Eckhard Märzke

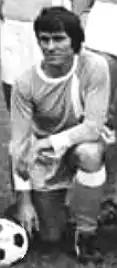
Märzke in 1978

Eckhard Märzke (also Eckhart and Eckart in other sources; born 7 December 1952) is a former East German football player and currently manager of FC Pommern Greifswald in the Verbandsliga Mecklenburg-Vorpommern (VI).